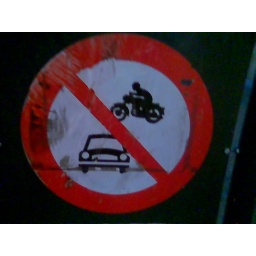
Street sign: No jumping your motorcycle over cars here.